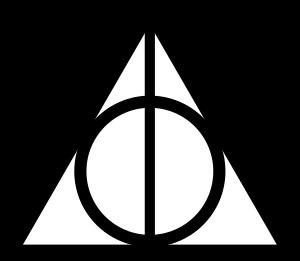
Les Contes de Beedle le Barde est un livre pour enfants de la romancière britannique J. K. Rowling. Il est présenté comme issu du monde de Harry Potter, prétendument traduit par Hermione Granger d'après les runes originales de Beedle le Barde et accompagné de commentaires d'Albus Dumbledore.
Harry Potter et les Reliques de la Mort est le septième et dernier roman de la série littéraire centrée sur le personnage de Harry Potter créé par J. K. Rowling. La version anglaise est sortie le 21 juillet 2007 à 0 h 1 et fait 607 pages. La version française a été mise en vente le 26 octobre 2007, également à 0 h 1.